Maru-Gurjara architecture

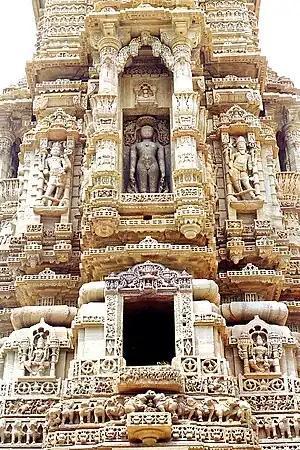
Detail of the Jain Kirti Stambha tower, Chittor Fort

The five Dilwara Temples on Mount Abu are among the most famous Jain temples. The Vimal Vasahi is much the earliest, constructed by 1031, with the Luna Vasahi by 1230, and the others at intervals between 1459 and 1582. All are in a very white marble that adds greatly to their effect, and remain in use. The oldest and largest two have large amounts of intricate carving even by the standards of the style, reaching a peak in the Luna Vasahi temple. The main buildings of the first three named are surrounded by "cloister" screens of "devakulikā" shrines, and are fairly plain on the outer walls of these; in the case of the Vimal Vasahi this screen was a later addition, around the time of the second temple. These three have an axis from the sanctuary through a closed, then an open mandapa to an open "rangamandapa", or larger hall for dance or drama. Surrounding the main temple with a curtain of shrines was to become a distinctive feature of the Jain temples of West India, still employed in some modern temples.